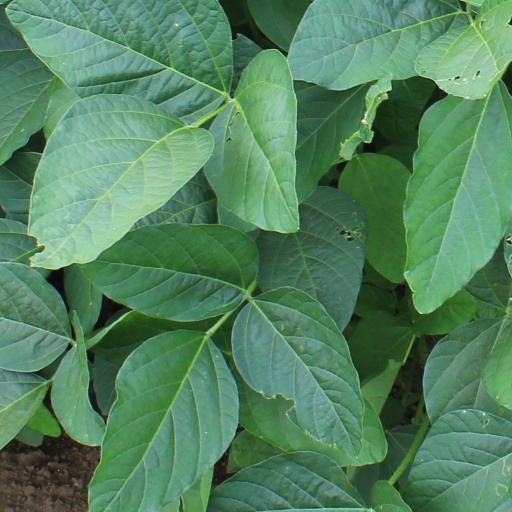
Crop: soybean